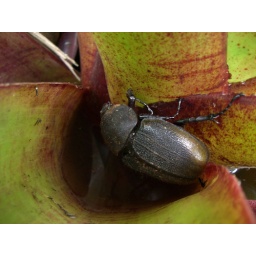
Large beetle in the base of a plant at the lodge.